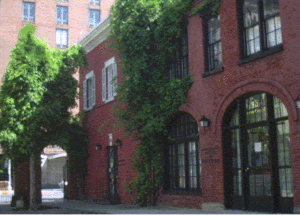
La Maison française est un centre de la culture française à l'université de New York. Située au nord de Washington Square Park, elle fut fondée en 1957. Elle organise régulièrement des conférences, des cours, des projections, des expositions et des concerts. Elle n'est pas réservée qu'aux étudiants, mais à tous les New Yorkais. Depuis sa fondation, la Maison française est le centre le plus actif du pays sur les échanges culturels et intellectuels entre la France et les États-Unis.